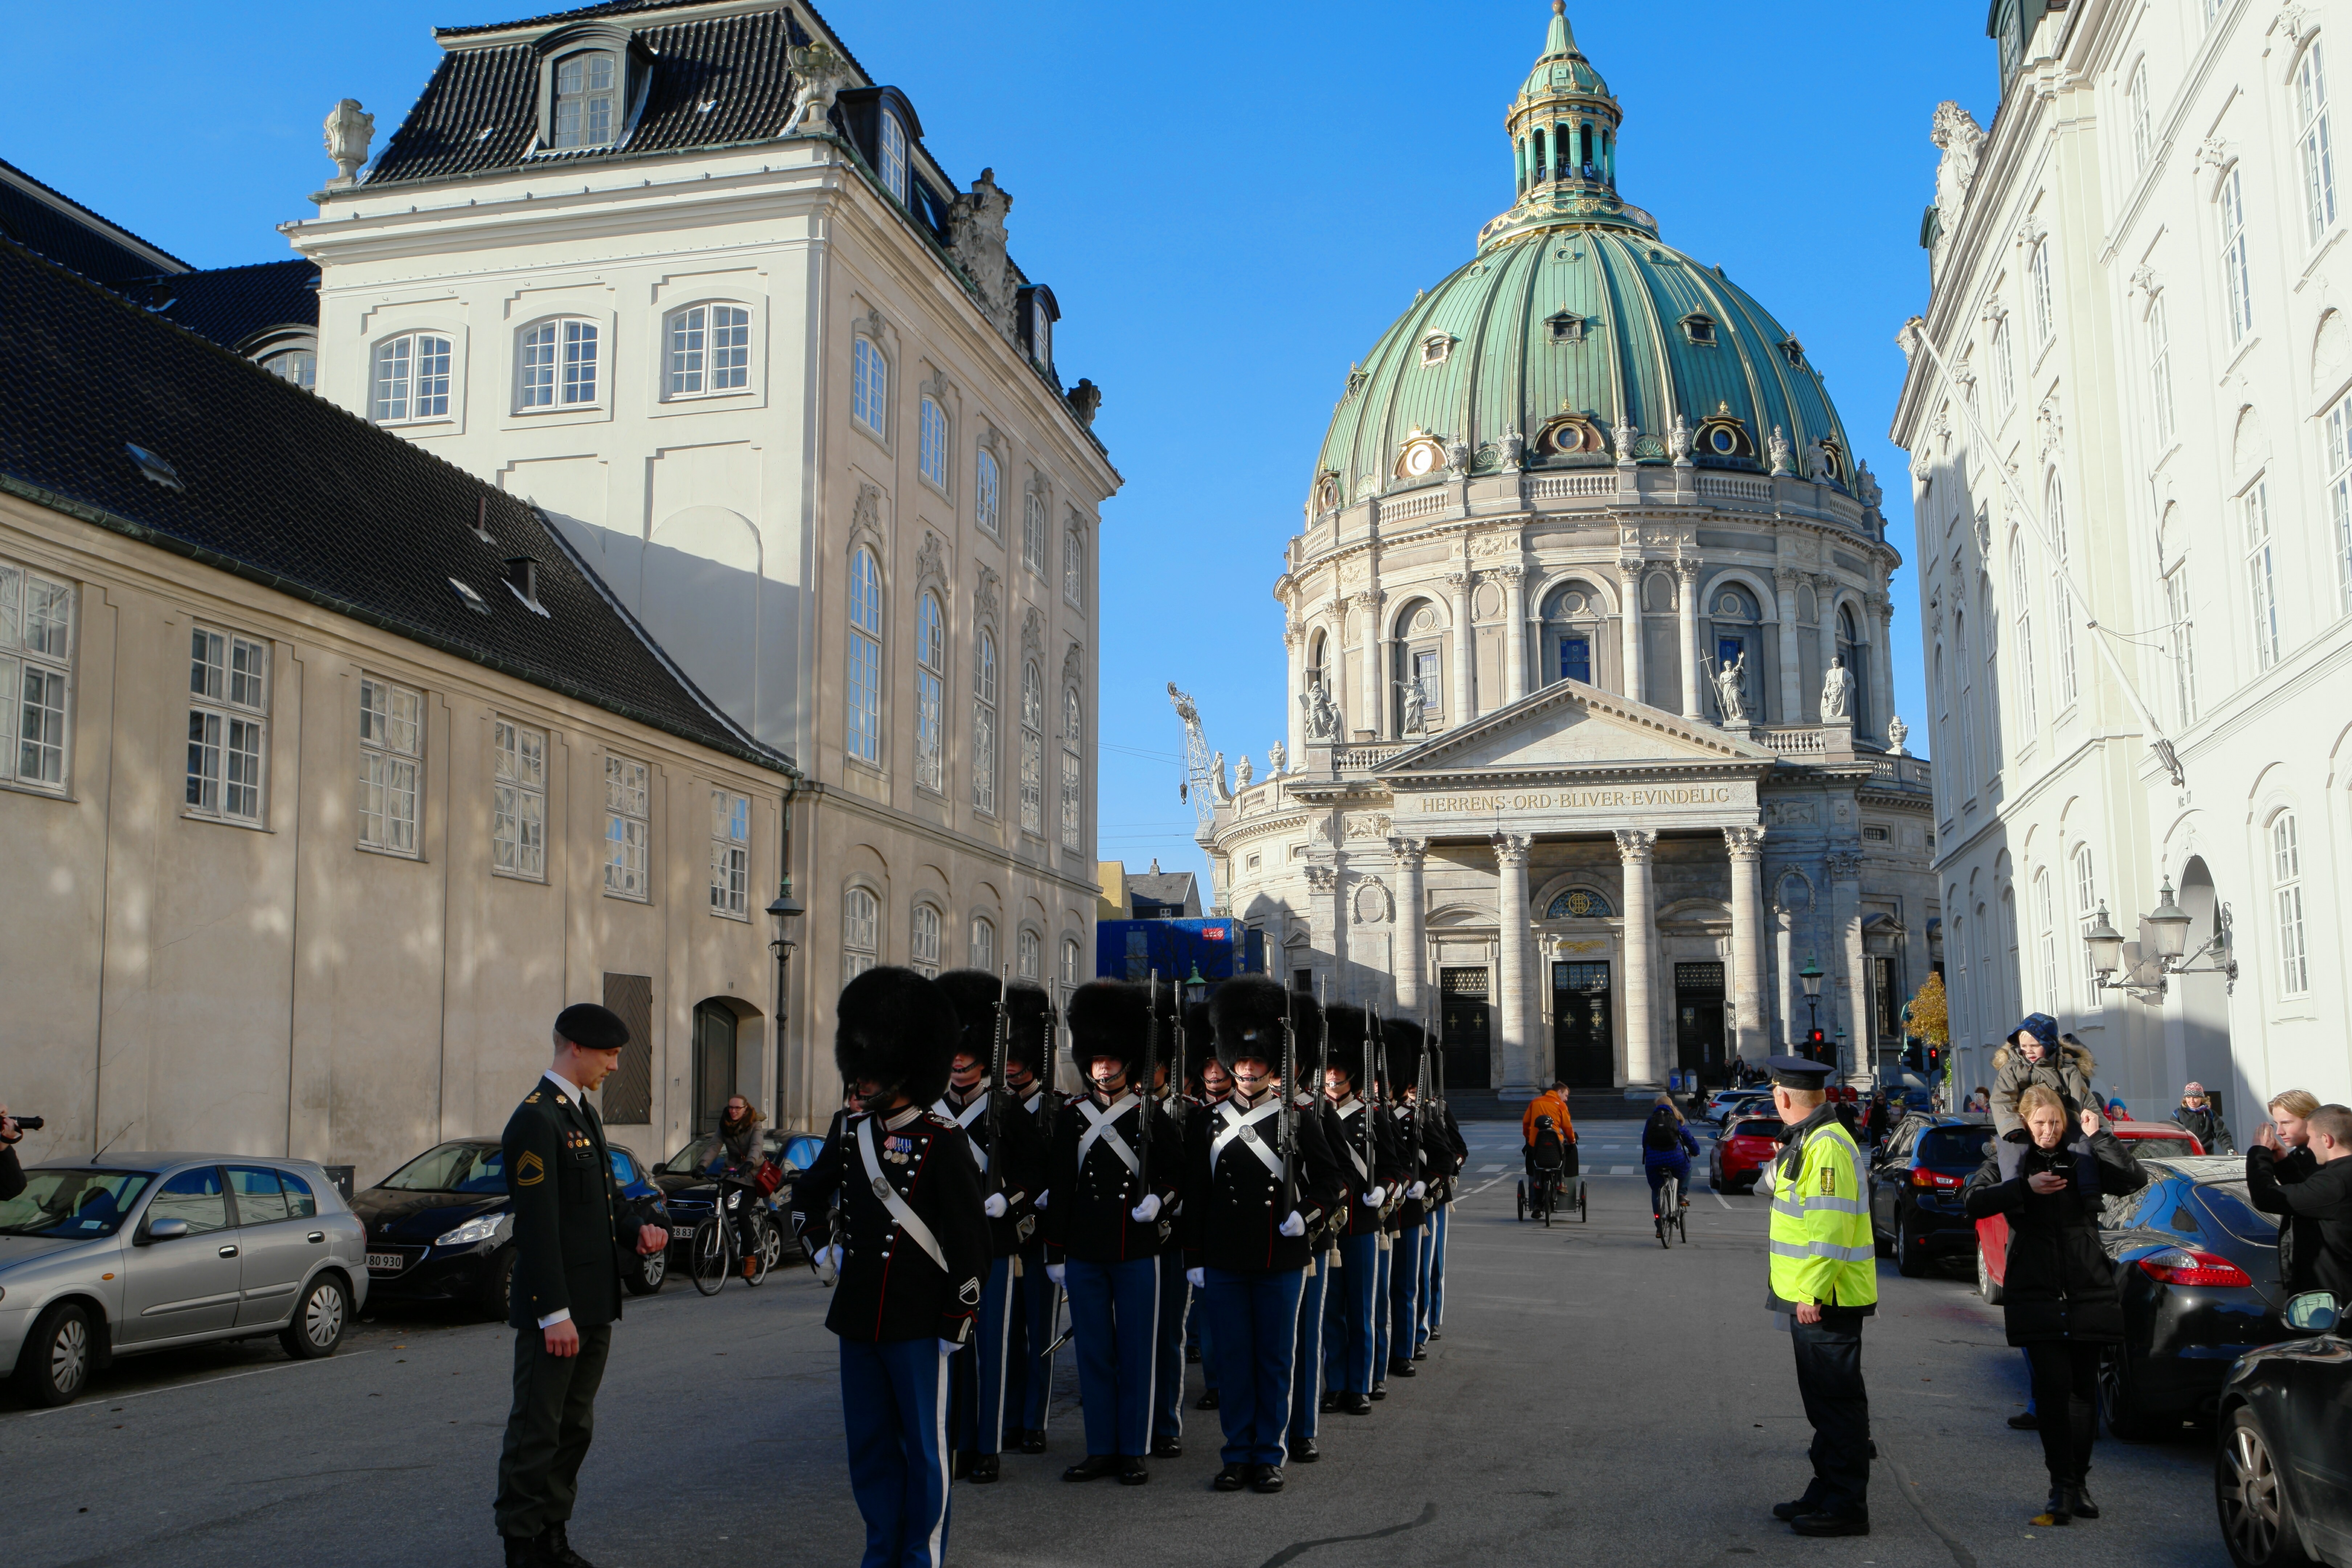
tourist, tourism, place of worship, tourist attraction, soldiers, tours, royal life guards, the marble church